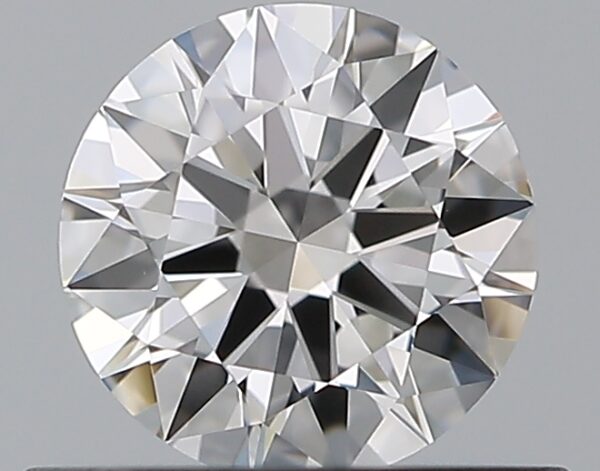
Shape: round
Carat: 0.5
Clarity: VVS1
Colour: E
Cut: EX
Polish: EX
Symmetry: EX
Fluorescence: ST
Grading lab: GIA
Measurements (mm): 5.14 x 5.17 x 3.08